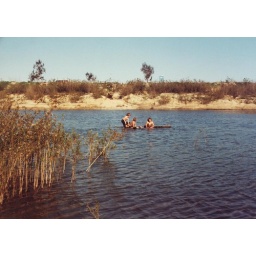
Playing in the water at the flood water collection pond with some other boys we met already there